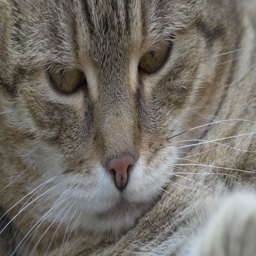
tabby cat in the garden